History of Tamil Nadu

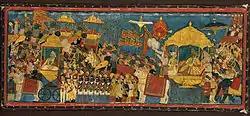
Tanjore became a major cultural centre during the 18th and 19th centuries, under Maratha rule. The figure depicts a Tanjore painting from this era."From the collection of the V&A Museum."

By the early centuries of the Common Era, civil society and statehood under the Cheras were developed in present-day western Tamil Nadu. The location of the Chera capital is generally assumed to be at modern Karur (identified with the Korra of Ptolemy). The Chera kingdom later extended to the plains of Kerala, the Palghat gap, along the river Perar and occupied land between the river Perar and river Periyar, creating two harbour towns, Tondi (Tyndis) and Muciri (Muziris), where the Roman trade settlements flourished.